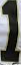
Number: 1